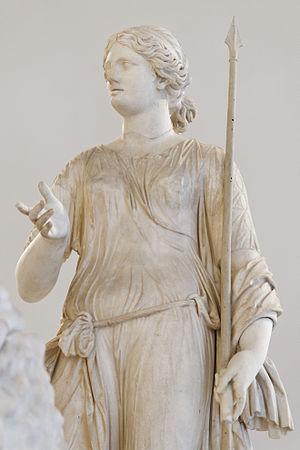
Le supplice de Dircé, détail